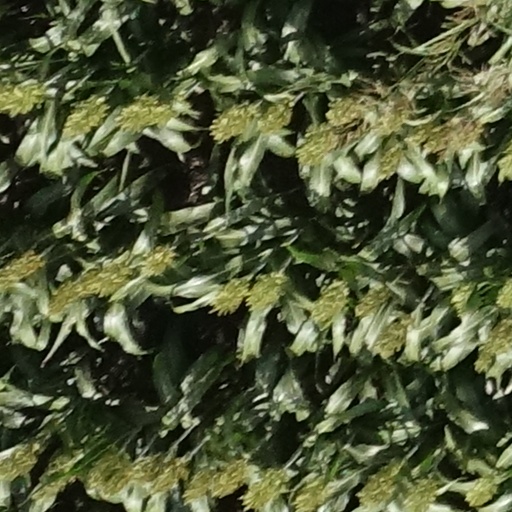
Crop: sorghum